Edgars Bergs

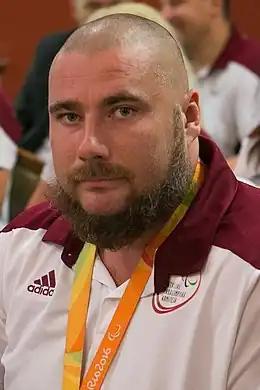
Edgars Bergs in 2016

Edgars Bergs (born 15 September 1984 in Saldus) is a Paralympian athlete from Latvia competing mainly in category F35 throws events.